Kabbalah

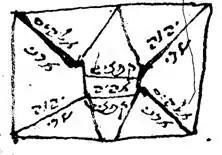
Amulet from the 15th century. Theosophical kabbalists, especially Luria, censored contemporary Practical Kabbalah, but allowed amulets by Sages

Divine creation by means of the Ten Sephirot is an ethical process. They represent the different aspects of Morality. Loving-Kindness is a possible moral justification found in Chessed, and Gevurah is the Moral Justification of Justice and both are mediated by Mercy which is Rachamim. However, these pillars of morality become immoral once they become extremes. When Loving-Kindness becomes extreme it can lead to sexual depravity and lack of Justice to the wicked. When Justice becomes extreme, it can lead to torture and the Murder of innocents and unfair punishment.